Scouterna

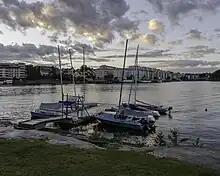
The jetty of "Hammarby Sjöscoutkår" in Hammarby, Stockholm.

Sea Scouting is available to all age groups within Scouterna. About 70 local units with 7,000 members are active in Sea Scouting, mostly along the coastline, especially in the Stockholm archipelago. They are organised in "Sveriges sjöscouters riksskeppslag", the national council of Swedish Sea Scouts, a special interest group which coordinates the activities of the Sea Scout units.